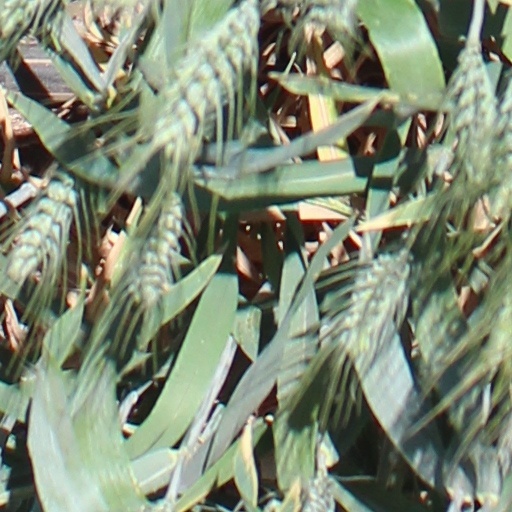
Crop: wheat